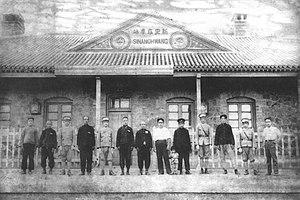
Fengzhen est une ville de la région autonome de Mongolie-Intérieure en Chine. C'est une ville-district placée sous la juridiction administrative de la ville-préfecture d'Ulaan Chab.